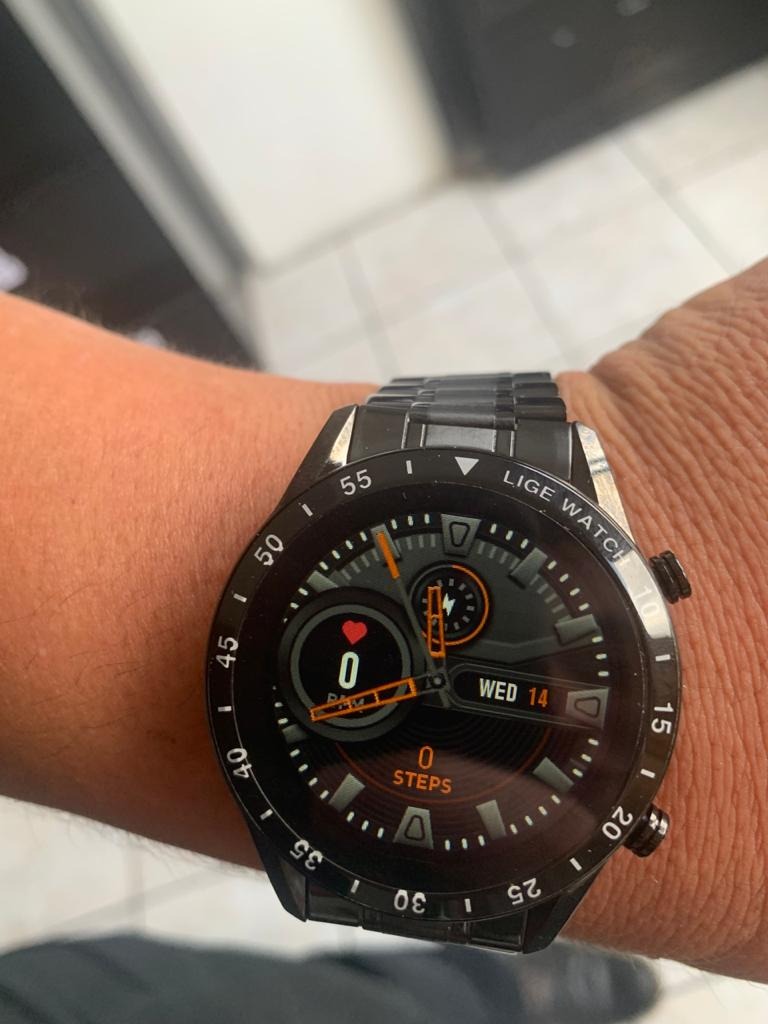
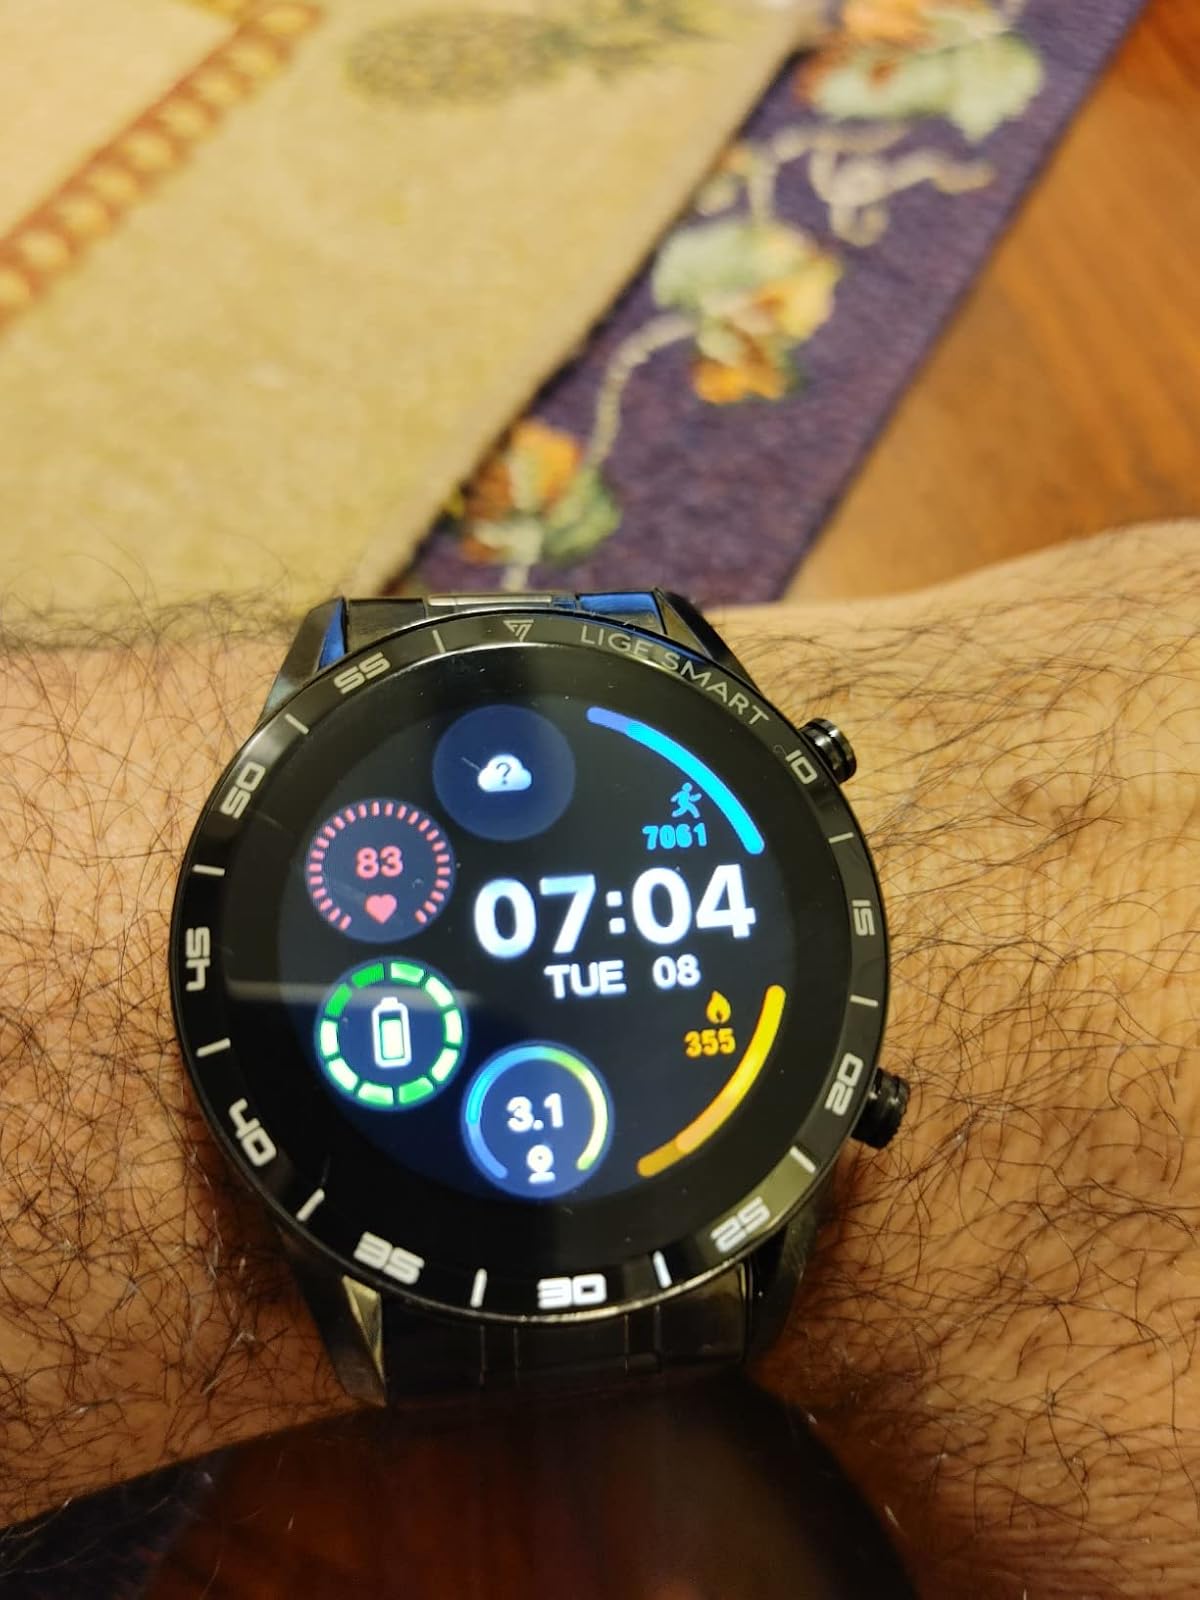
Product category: smartwatch
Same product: yes